Hyper Sports

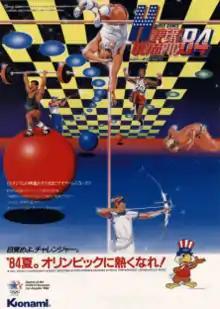
Japanese arcade flyer

Hyper Sports, known in Japan as is an Olympic-themed sports video game released by Konami for arcades in 1984. It is the sequel to 1983's "Track & Field" and features seven new Olympic events. Like its predecessor, "Hyper Sports" has two run buttons and one action button per player. The Japanese release of the game sported an official license for the 1984 Summer Olympics.